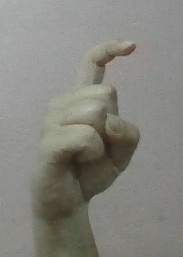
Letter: ra